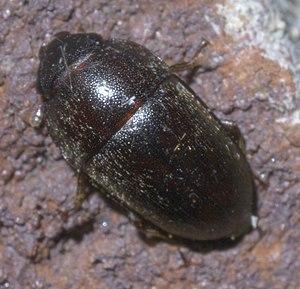
Cryptarcha est un genre d'insectes coléoptères de la famille des Nitidulidae et de la sous-famille des Cryptarchinae.